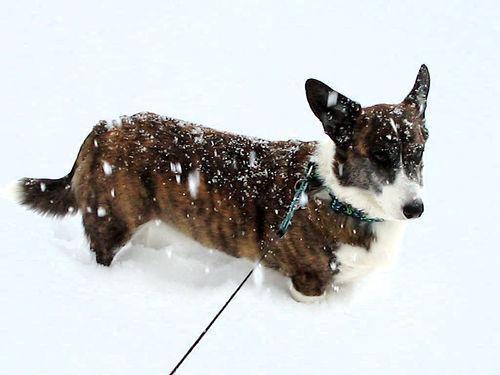
Cardigan